Ledine, Idrija

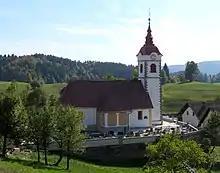
Saint James's Church

The parish church in the settlement is dedicated to Saint James and belongs to the Koper Diocese.